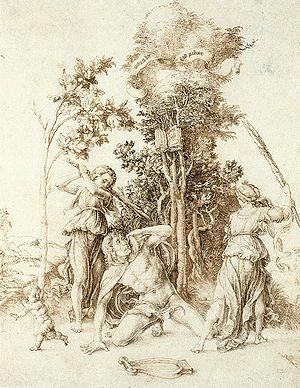
La « pédérastie » désigne, à l’origine, une institution morale et éducative de la Grèce antique bâtie autour de la relation particulière entre un homme adulte et un garçon plus jeune.